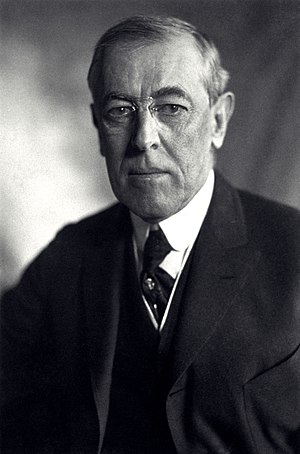
Progressive periode
President Woodrow Wilson
Den progressive periode er en betegnelse for en periode i amerikansk historie fra 1890'erne til 1920'erne, der var præget af udbredt social aktivisme og forsøg på at skabe politiske reformer. Den Progressive bevægelses hovedmål var at eliminere problemer forårsaget af industrialiseringen, urbaniseringen, immigration og korruption i staten.